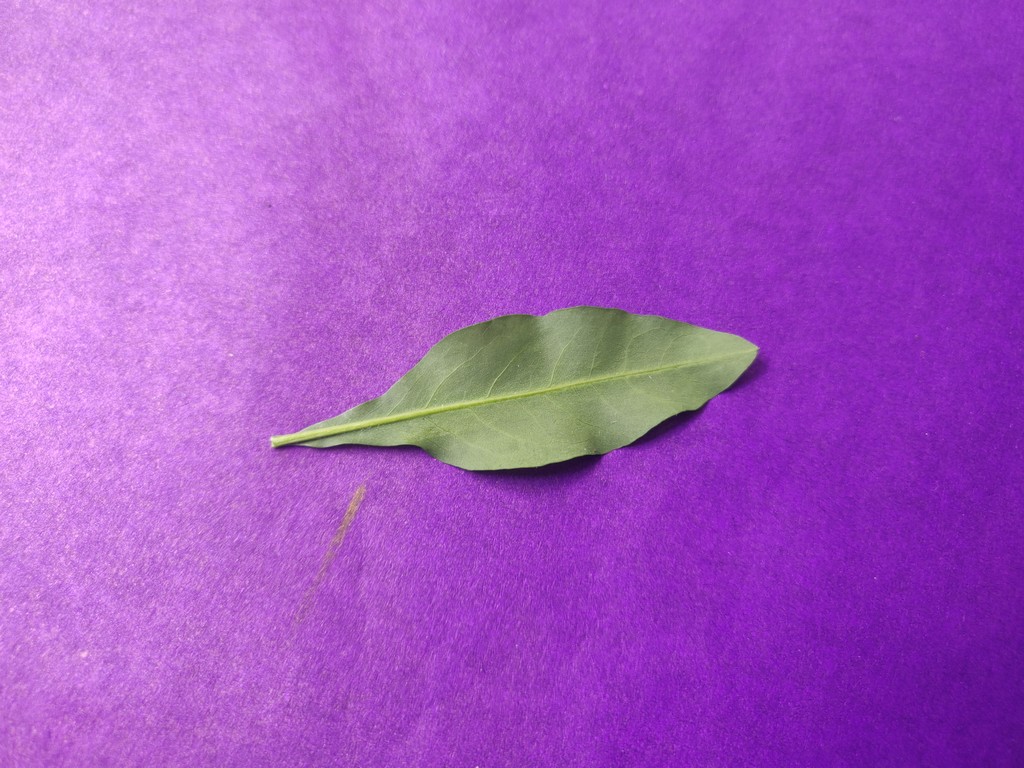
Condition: Healthy
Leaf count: single
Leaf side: back